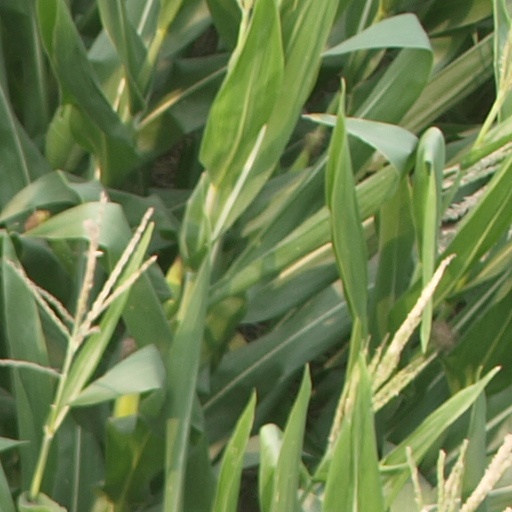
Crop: maize; corn